Green Bay Packers

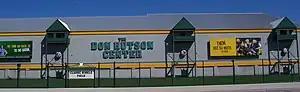
The Don Hutson Center

The team lost Johnny Jolly to a season long suspension after he violated NFL drug policy. Their running corps suffered a blow when RB Ryan Grant sustained a season-ending ankle injury in Week 1. By the end of the season, the team had 16 people on injured reserve, including 7 starters. Key injuries did not stop McCarthy's team from finishing the regular season with a 10–6 record. In week 7, the team faced the Minnesota Vikings, then led by former Packers quarterback Brett Favre. Green Bay beat Favre's new team 28–24 when Favre's final pass to Randy Moss in the end zone flew incomplete. In week 17, the Packers clinched their playoff berth with a 10–3 victory over the Chicago Bears at Lambeau Field, aided in large part by Nick Collins' interception of Jay Cutler's throw that allowed Green Bay to run out the clock.